University of Arkansas Chemistry Building

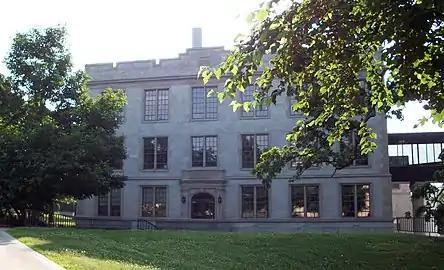
West entrance of the building. It is connected to a new wing by a skywalk (on the right side of the image.)

The Chemistry Building at the University of Arkansas is a building on the University's campus in Fayetteville, Arkansas. The building was added to the National Register of Historic Places in 1992.